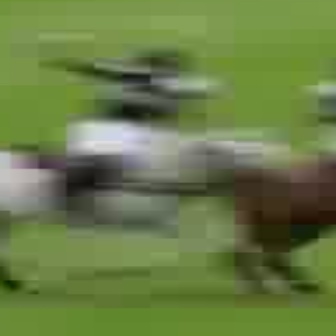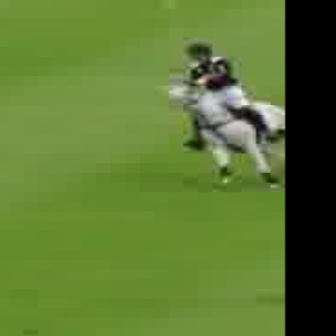
  Please identify the target specified by the bounding box [27,41,209,222] in the first image and locate it in the second image. Return the coordinates in [x_min,y_min,x_max,y_max] format.
Answer: [173,41,278,146]